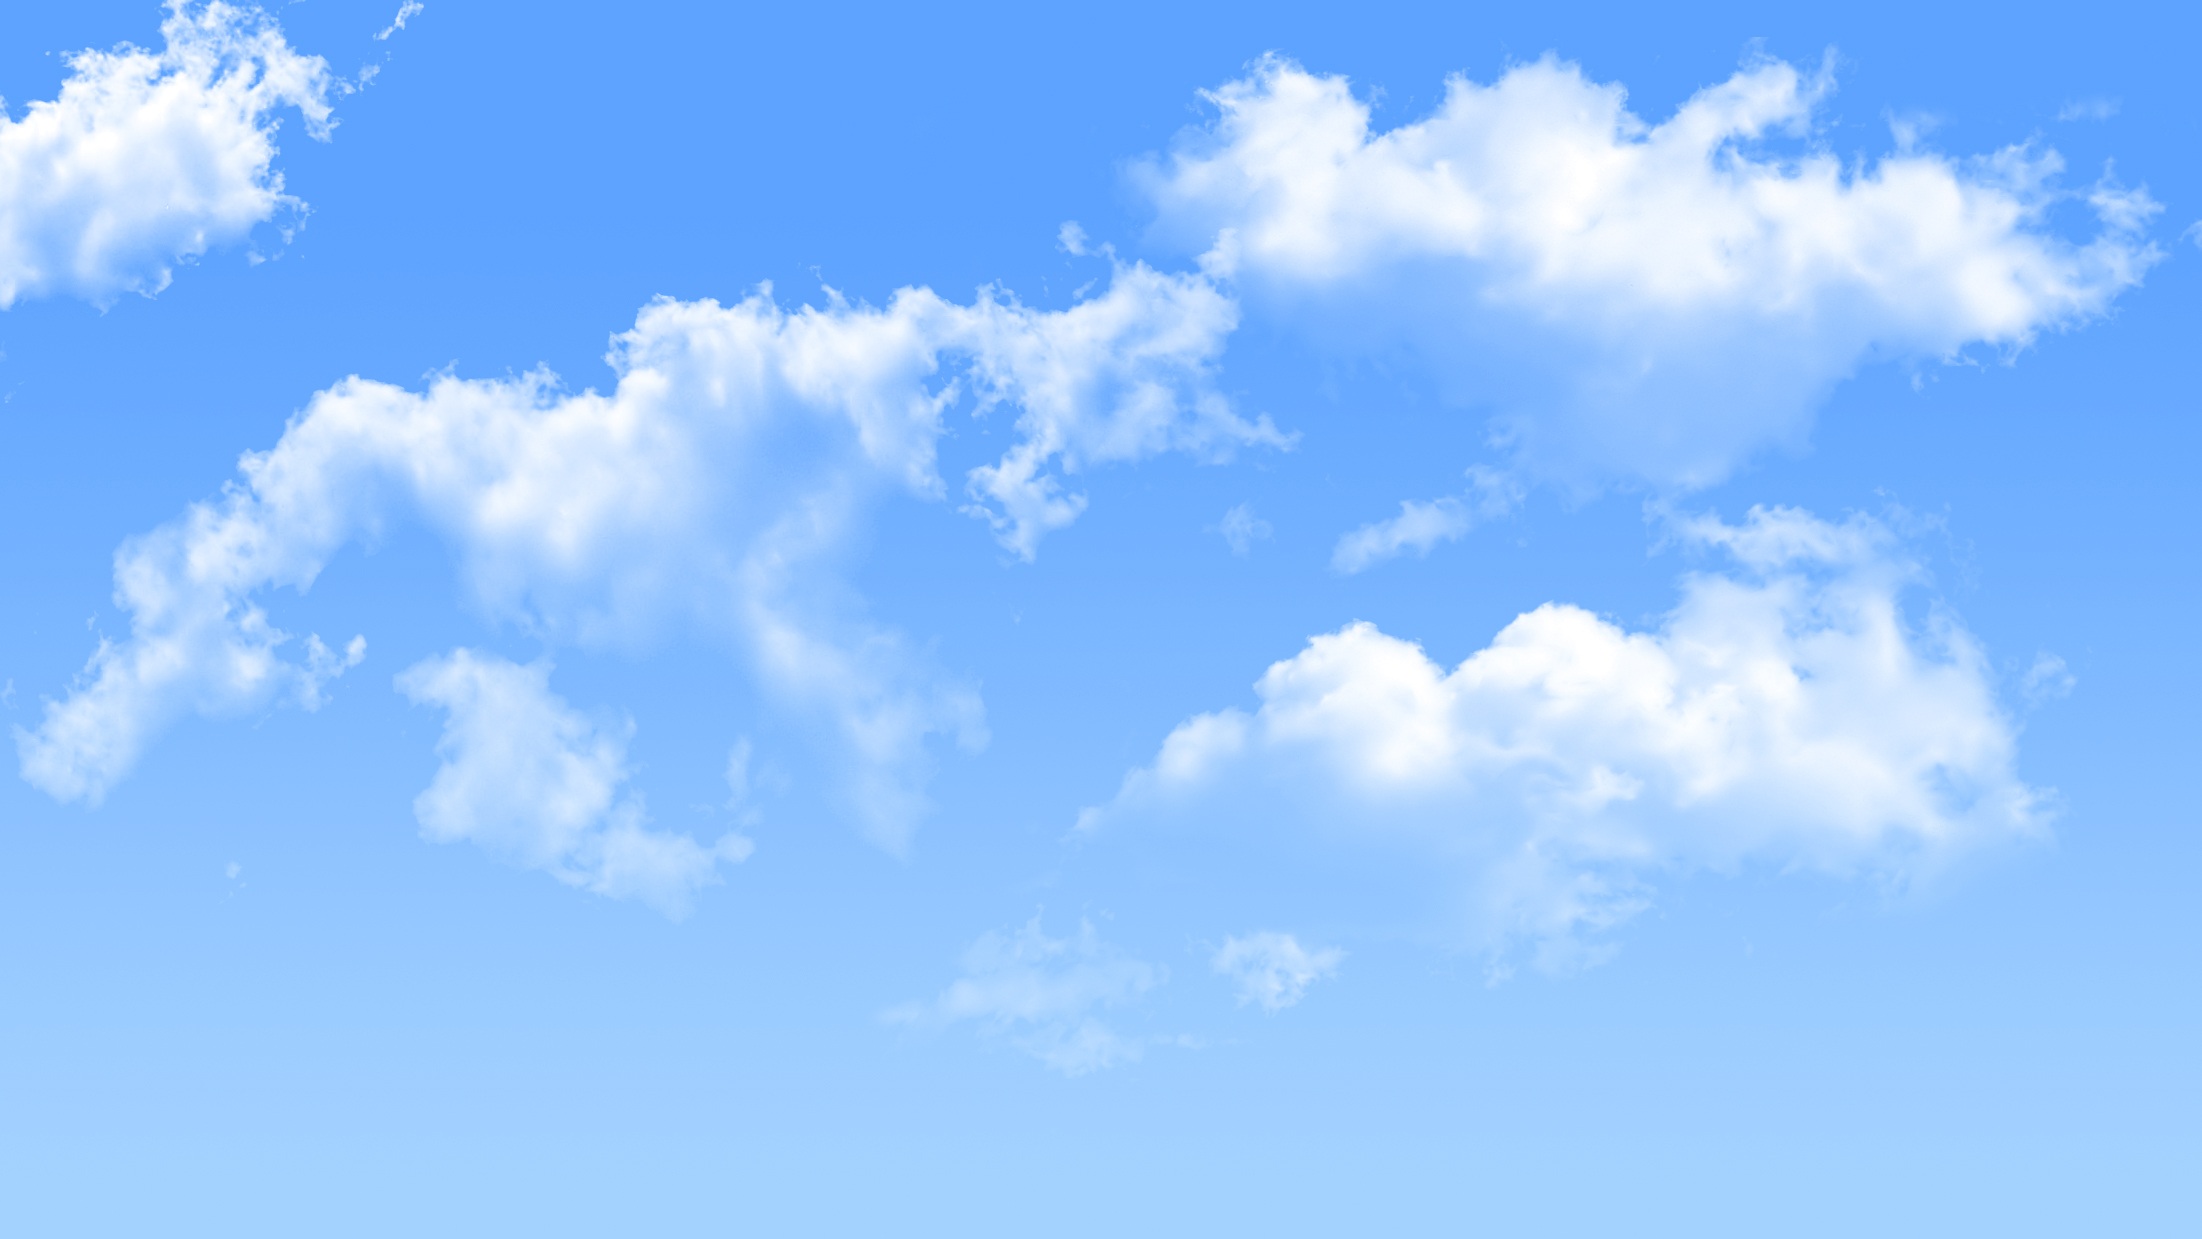
nature, horizon, light, cloud, sky, sunlight, cloudy, air, atmosphere, photo, daytime, clear, cumulus, covered, blue, blue sky, clouds, background, climate, blue sky clouds, meteorological phenomenon, atmosphere of earth